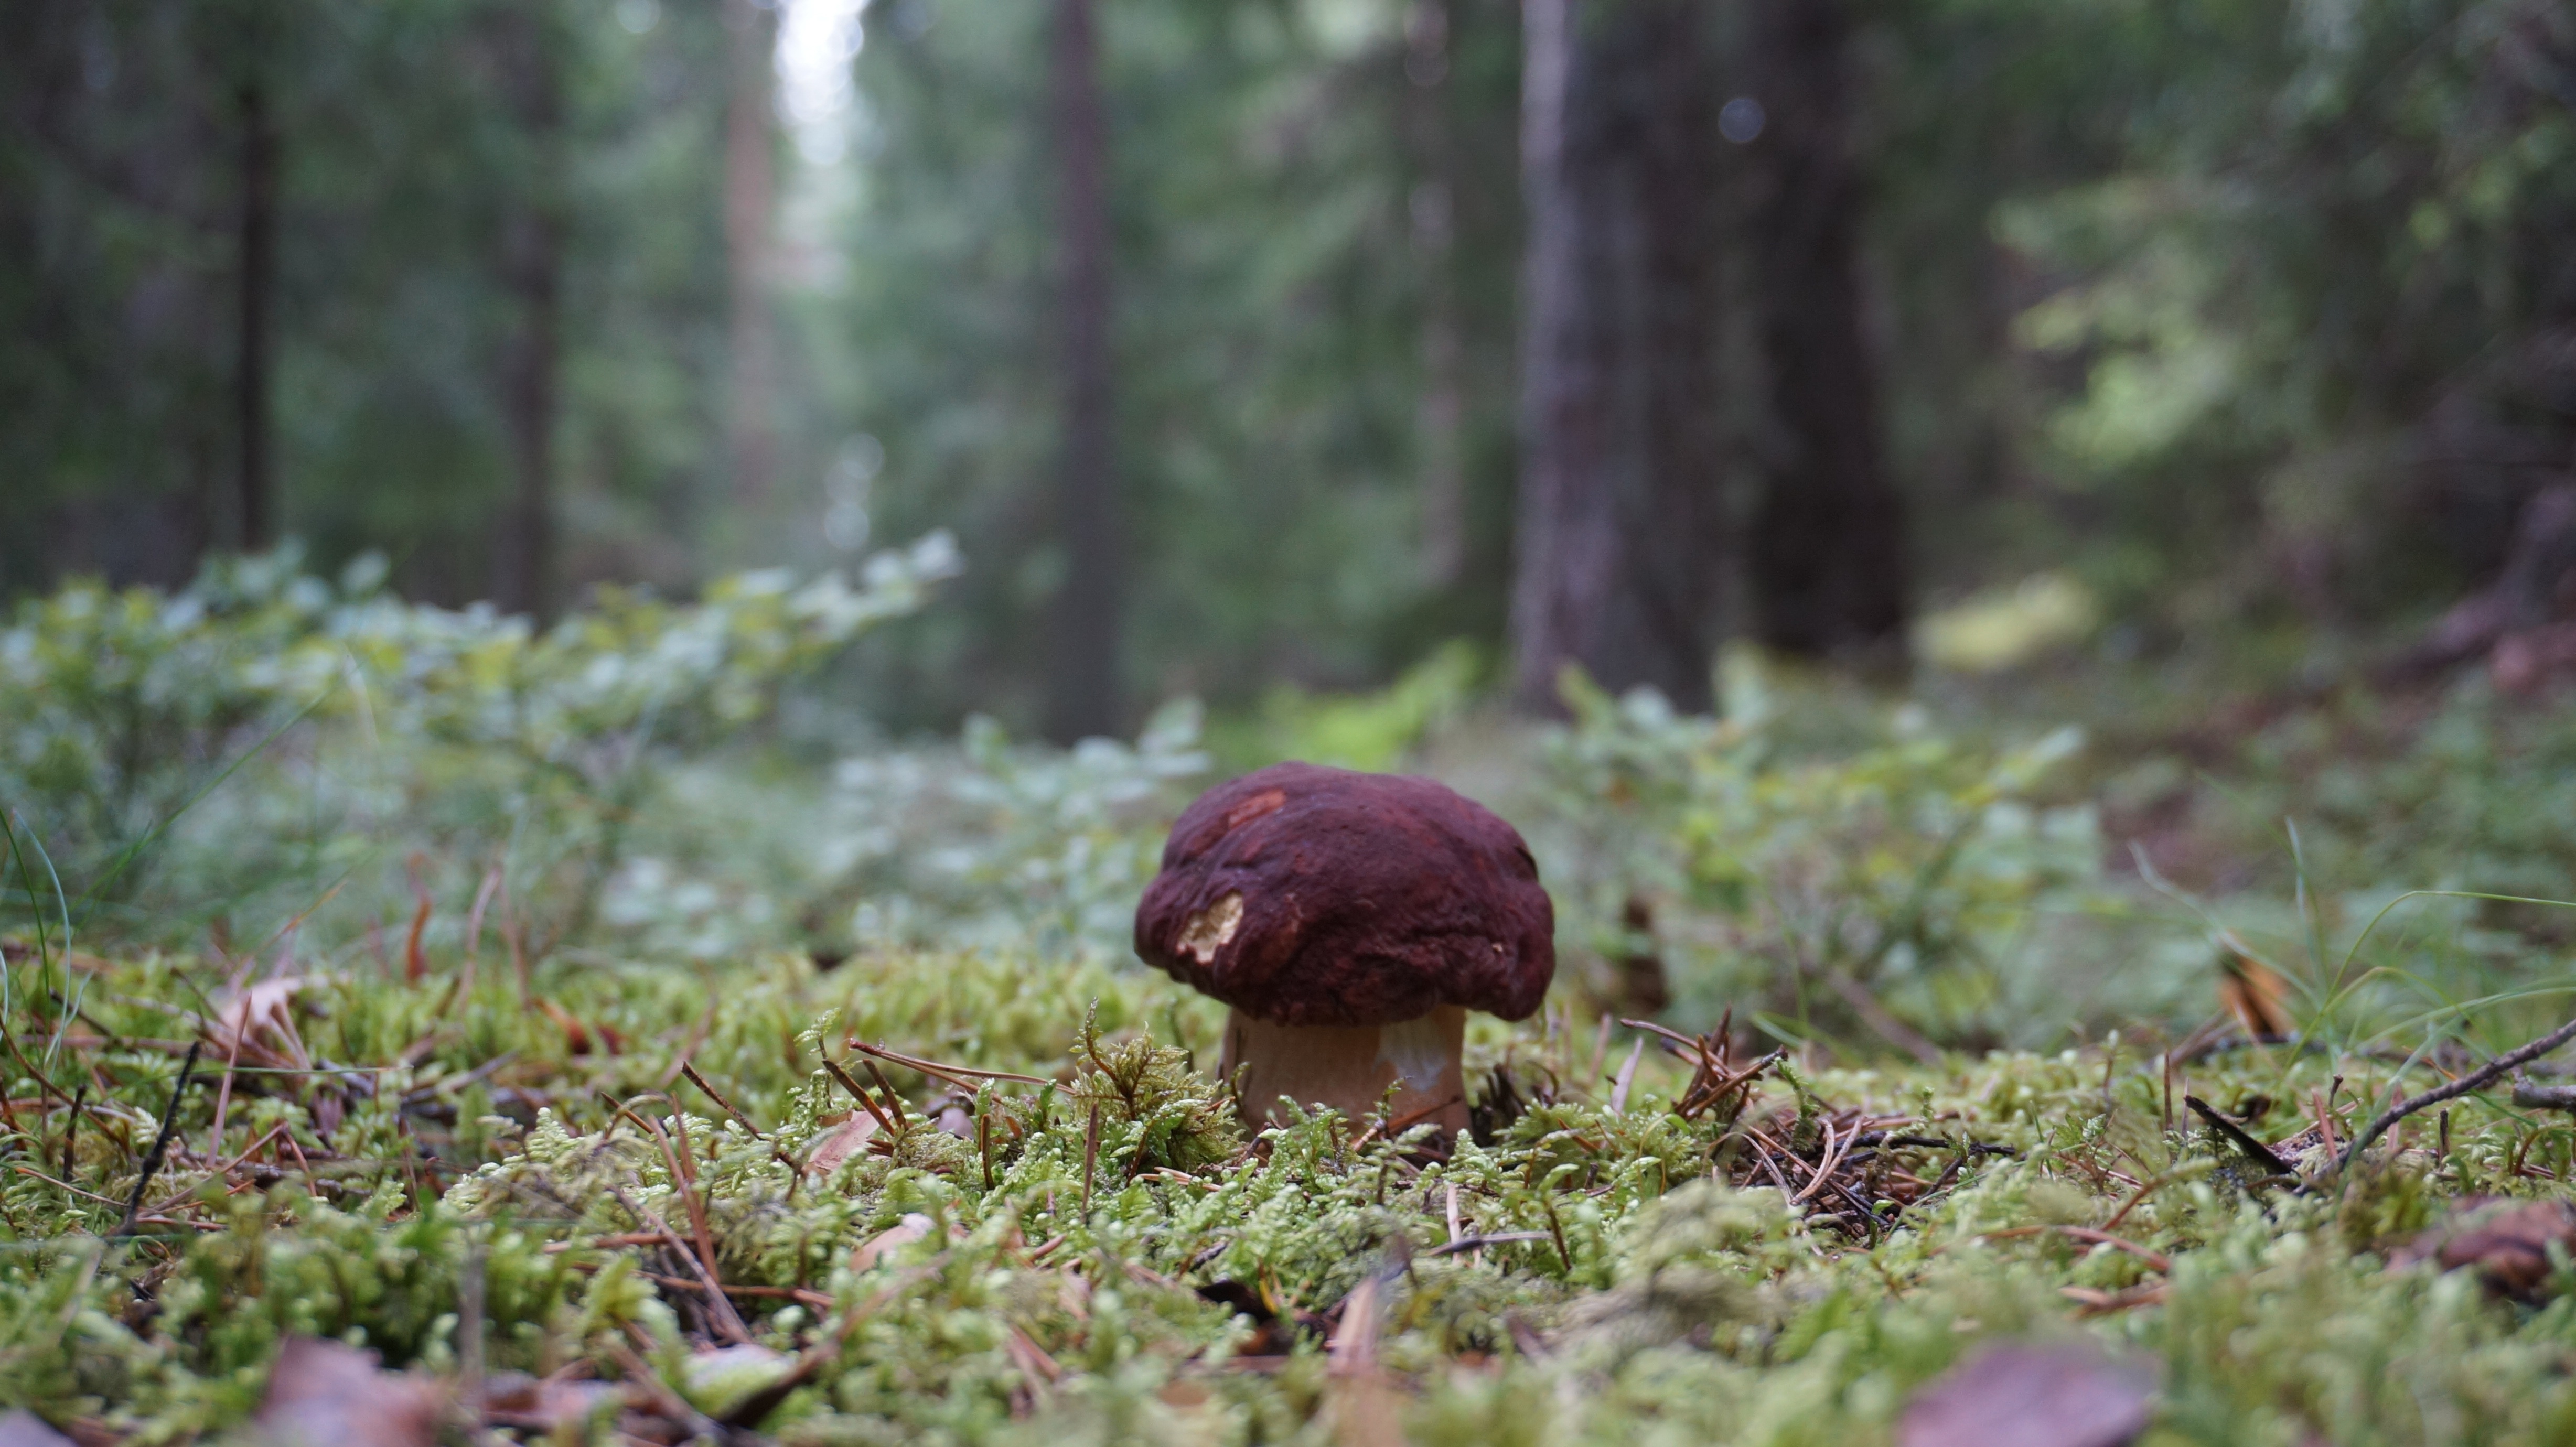
tree, nature, forest, grass, wilderness, leaf, flower, wildlife, autumn, mushroom, flora, fauna, fungus, woodland, habitat, ecosystem, porcini, ceps, natural environment, maroon ceps, boletus pinophilus, gullerud